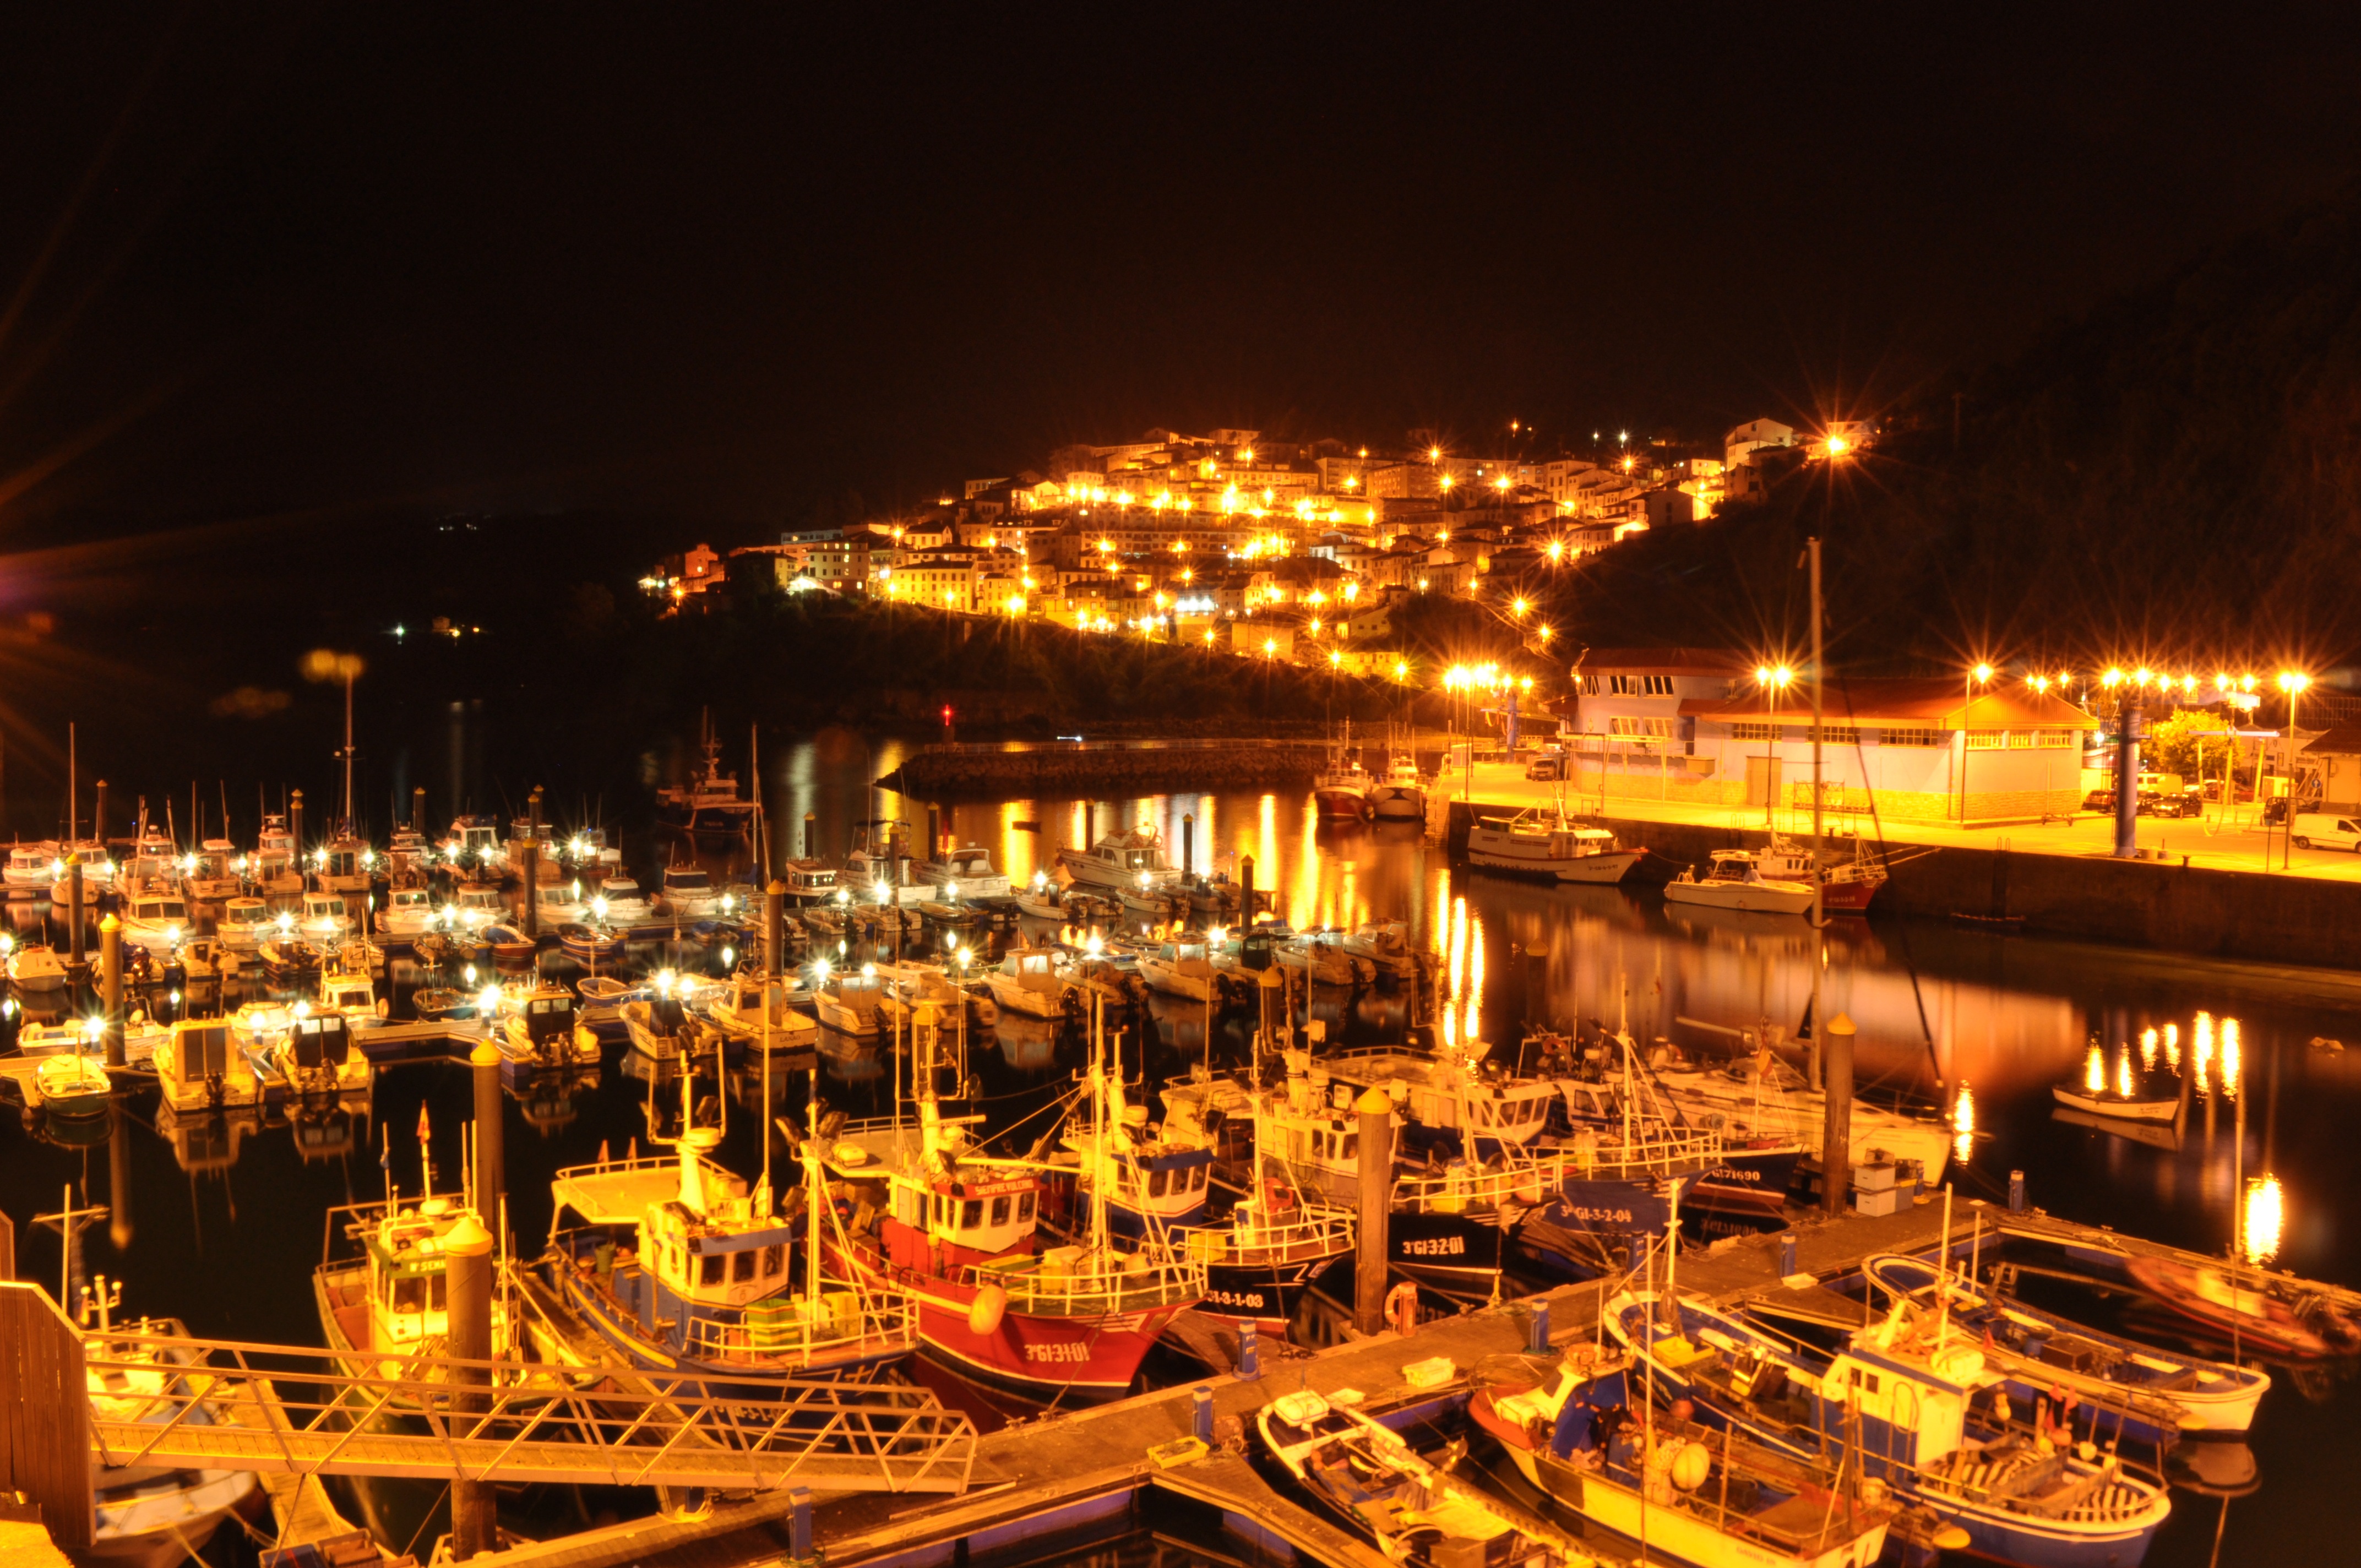
sea, dock, night, evening, marina, port, asturias, ballasts